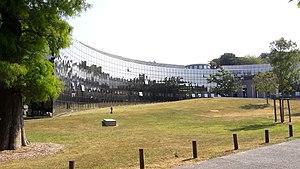
Croix est une commune française située dans le département du Nord, en région Hauts-de-France.